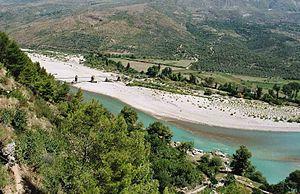
La Vjosa, appelée en Grèce l’Aoös, est un fleuve du nord-ouest de la Grèce et du sud-ouest de l'Albanie, qui a son embouchure en mer Adriatique.